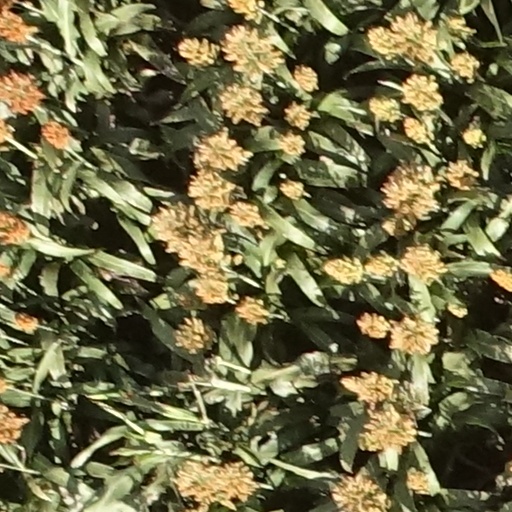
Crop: sorghum